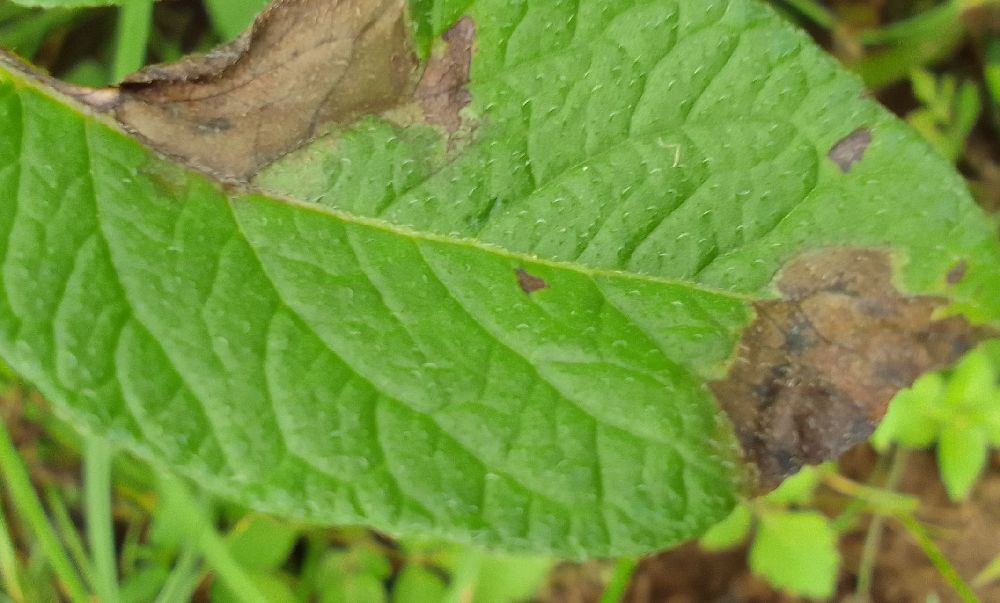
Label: Late blight